Court of Audit (Greece)

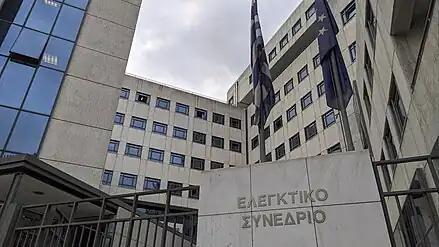

Then followed Law 400/1914. It regulates various issues concerning the persons and duties of the HCA staff, as well as the composition of its Departments. With this law, more responsibilities were given to the HCA. In 1919, with Law 1634, the municipal accounts audited until that time by the Prefectures came under the audit of the HCA.